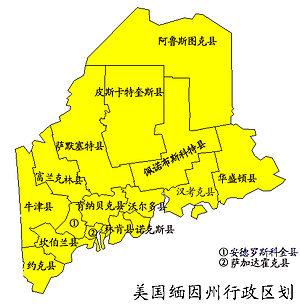
Carte administrative du Maine en chinois.